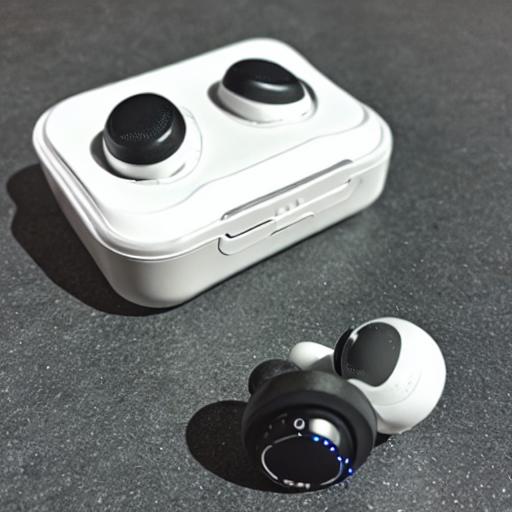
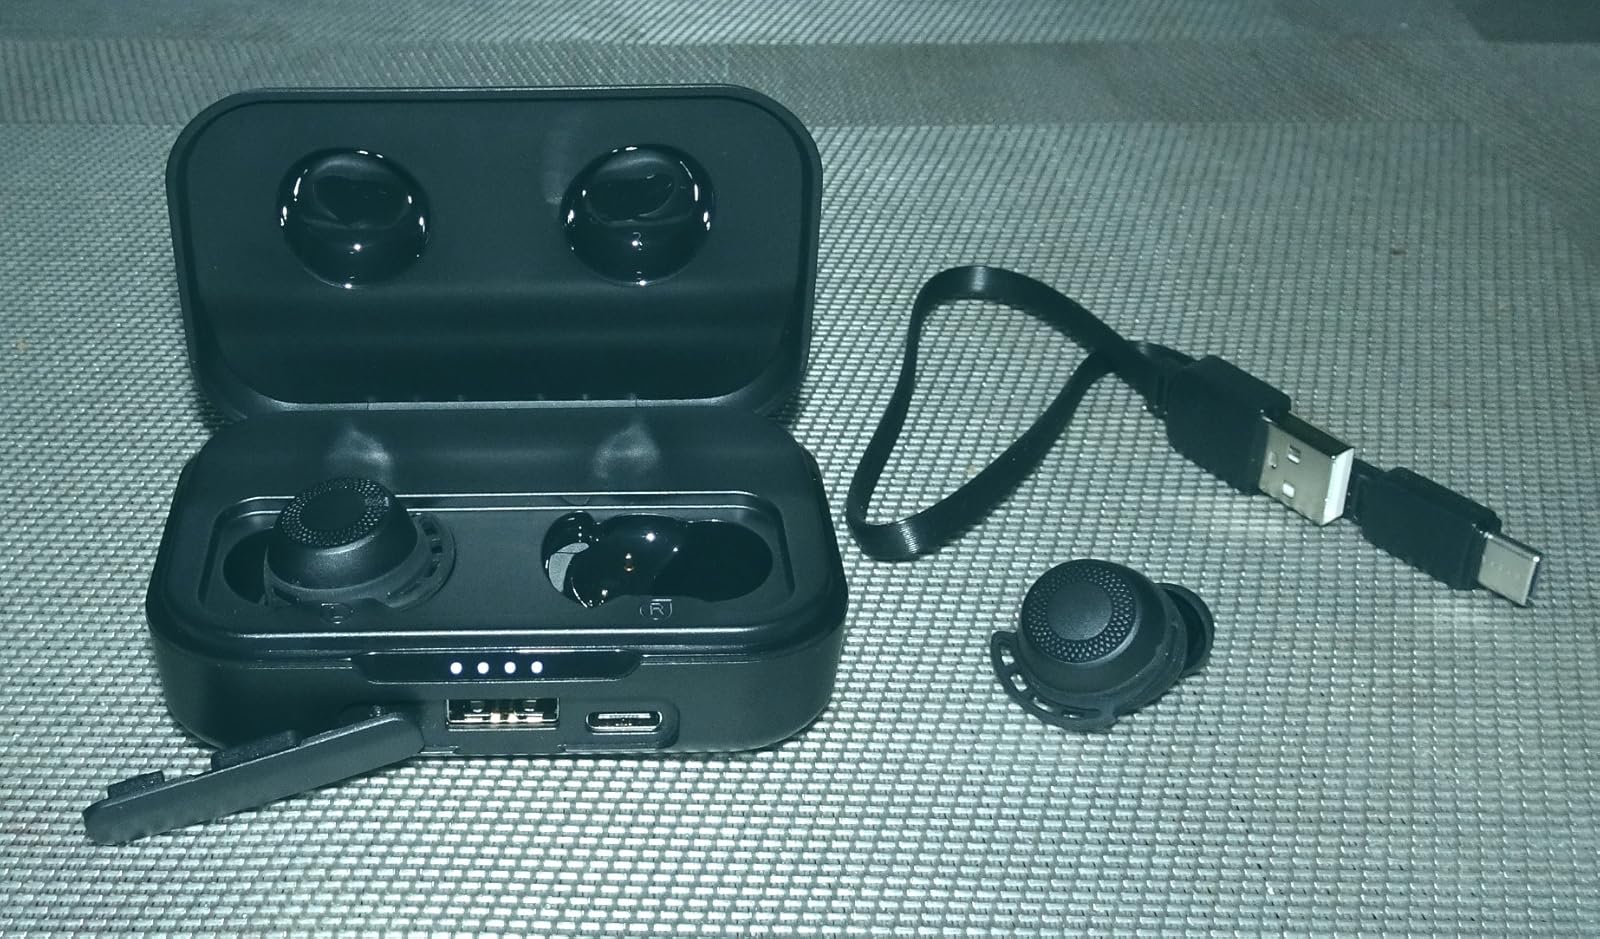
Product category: earbuds
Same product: no